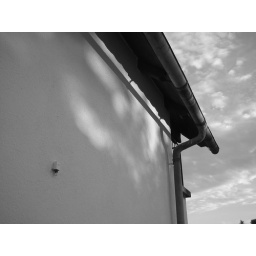
Sunlight on the wall of our house in Villach